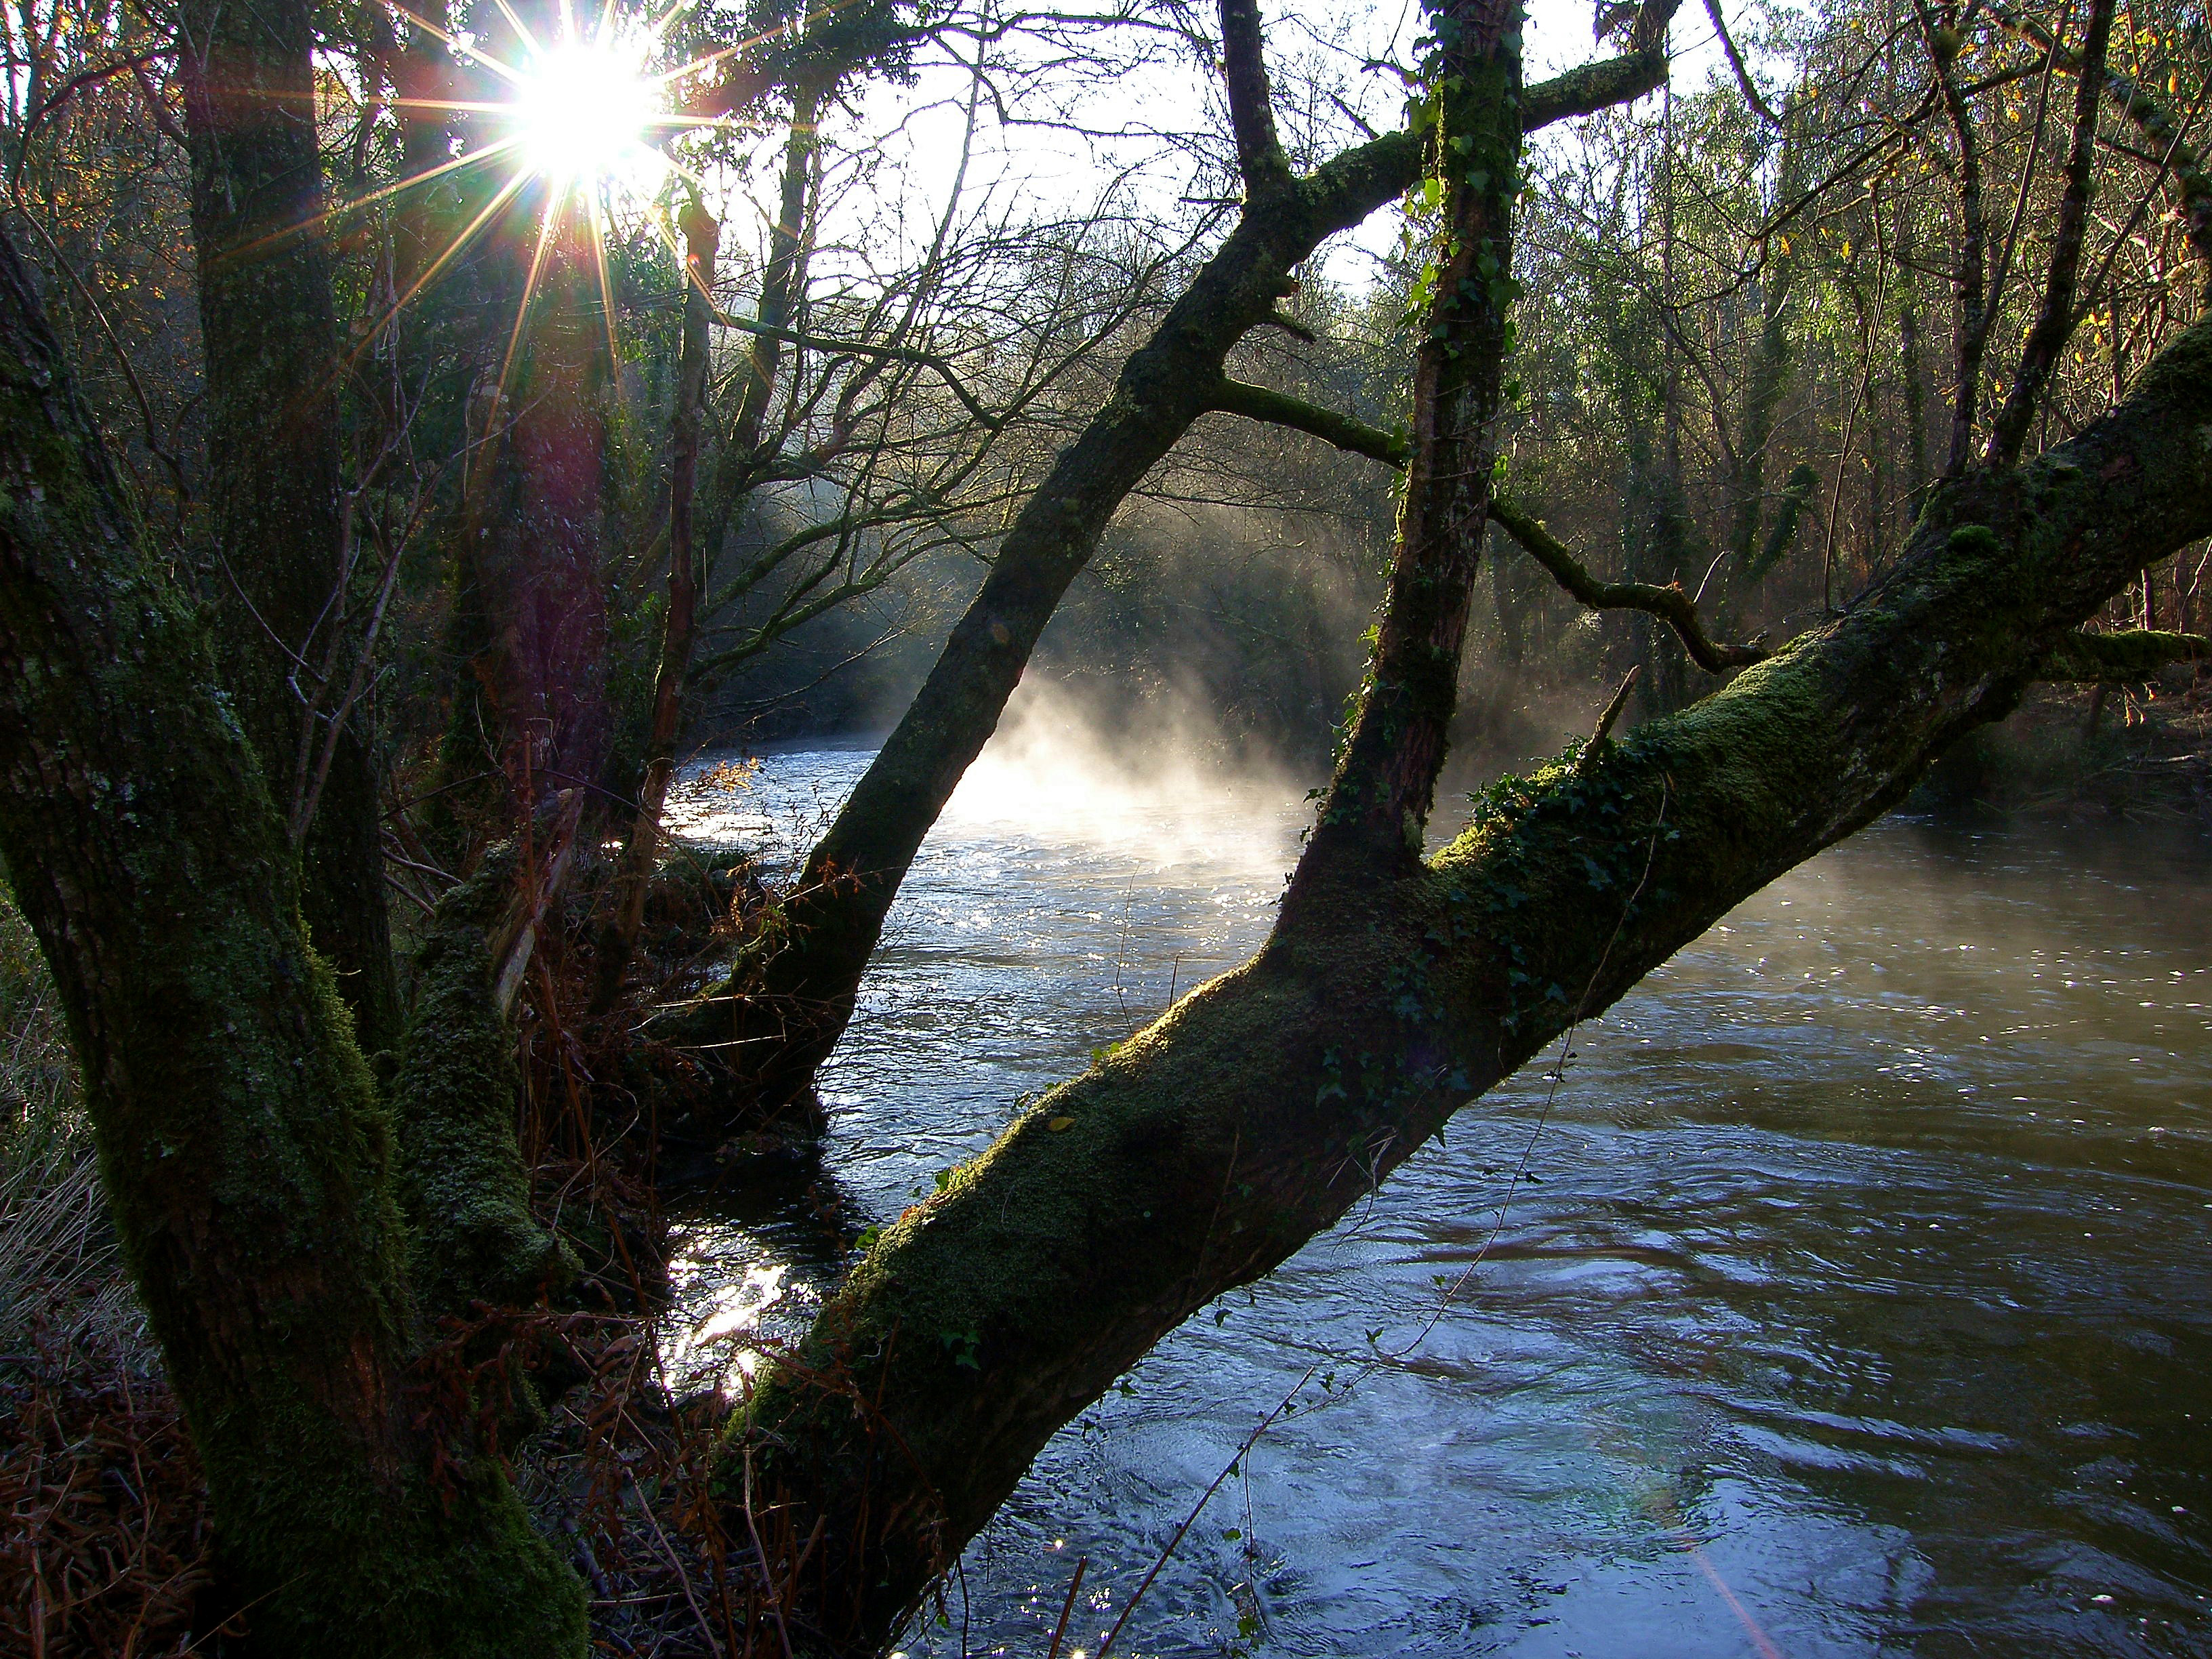
landscape, tree, water, nature, forest, wilderness, branch, sunlight, morning, leaf, lake, river, stream, reflection, autumn, season, body of water, rainforest, woodland, habitat, ggl1, natural environment, geographical feature, atmospheric phenomenon, woody plant